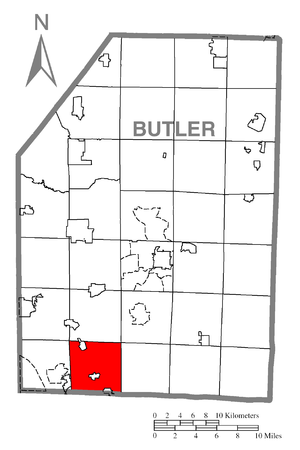
Adams Township est un township, situé dans le comté de Butler, aux États-Unis. En 2010, il comptait une population de 11 652 habitants.